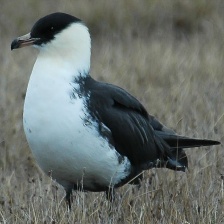
Species: POMARINE JAEGER
Scientific name: STERCORARIUS POMARINUS